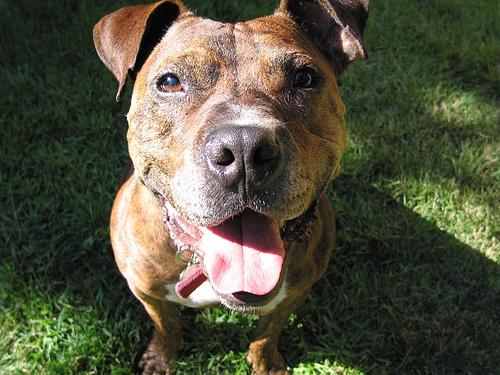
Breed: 216-n000078-American_Staffordshire_terrier